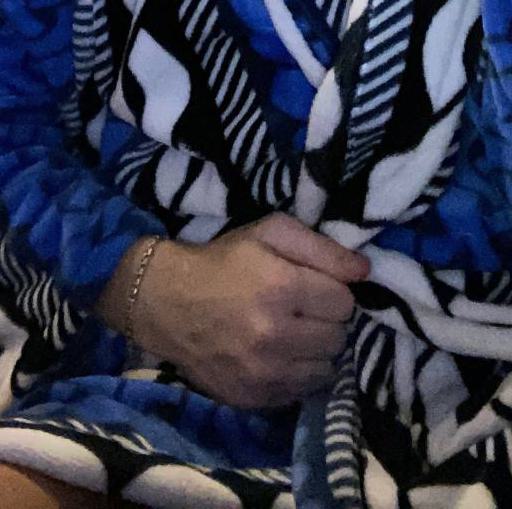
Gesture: no_gesture